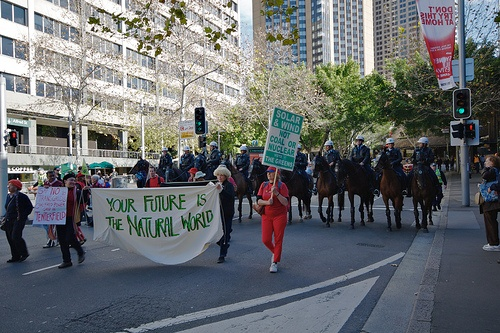
Environmental change protestors escorted by police on horses.
People are marching down the street with demonstration signs and police following on horseback.
A group of people protest peacefully on the street
A parade with a row of horse mounted police marching down a street.
A large group of people marching down the street.